Eston Nab

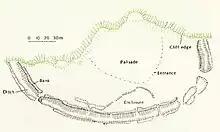
Diagram showing the site of the Iron Age hillfort at Eston Nab

Remains from the Bronze Age have been found, such as flint arrowheads, possibly date back to between 6000 and 4000 BC.